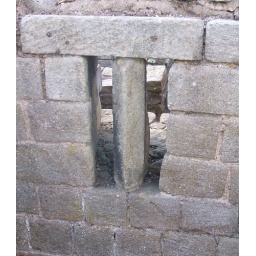
A vent in one of the granaries. A mullion is a stone bar, normally between window panes.